Tompkins Consolidated Area Transit

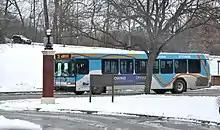
A TCAT Advantage T40 bus

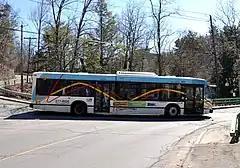
A TCAT LFS bus

TCAT charges an adult fare at $1.50 for all trips. Cash customers are entitled to one free transfer upon request. Seniors and those with disabilities pay half-fare, as do children under 18. Additionally, up to three children, aged five or younger, travel free with an adult.